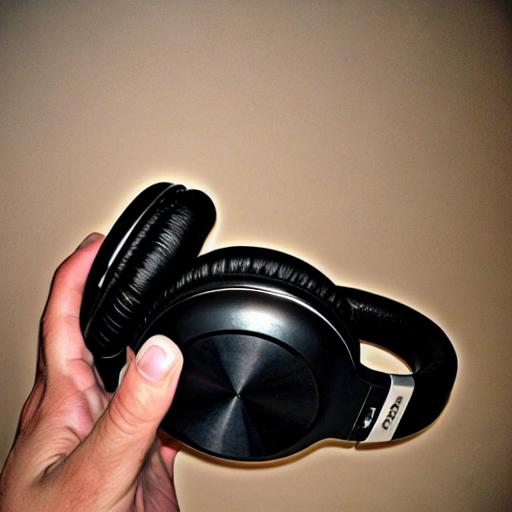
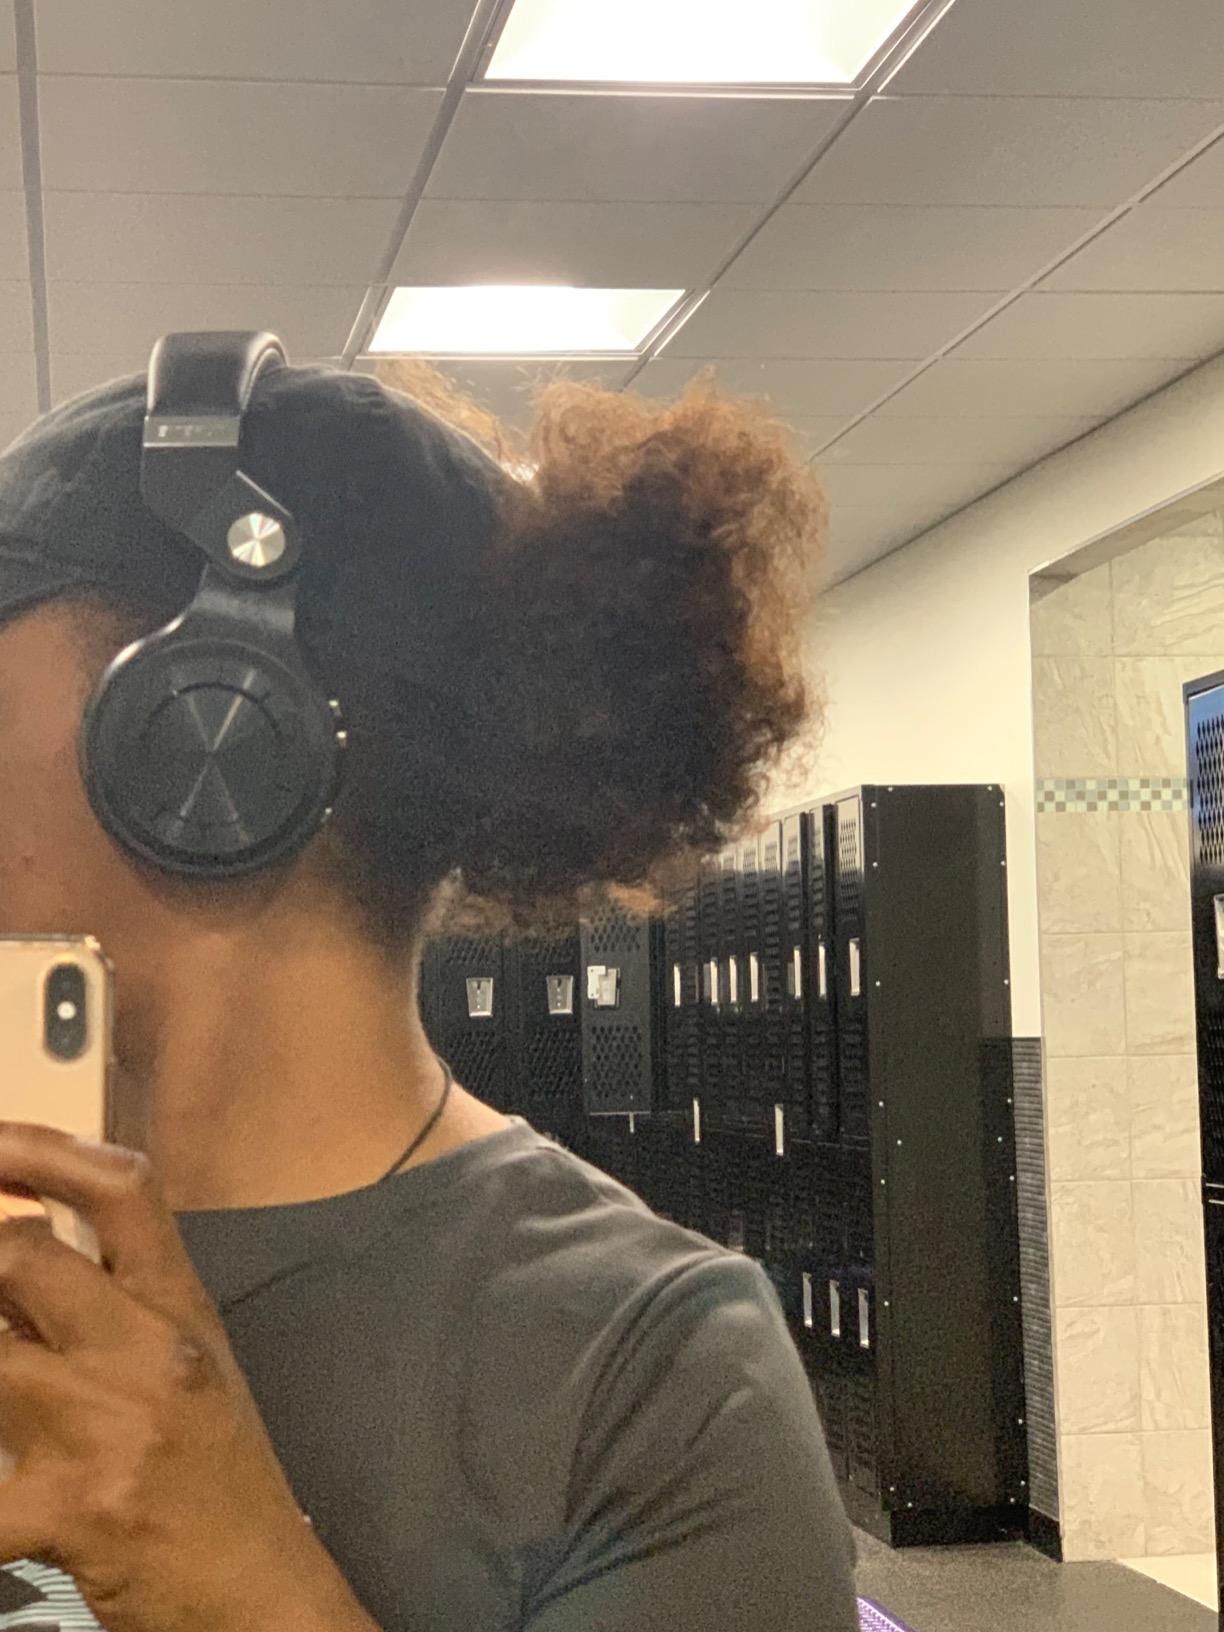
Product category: headphones
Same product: no